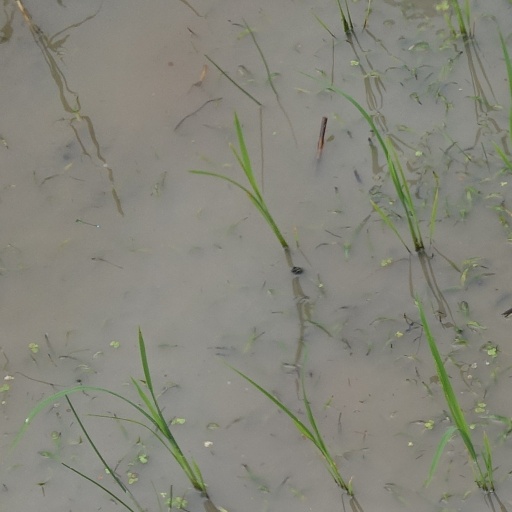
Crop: rice